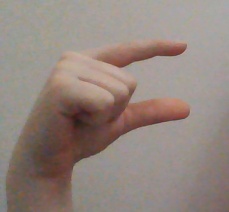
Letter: dal